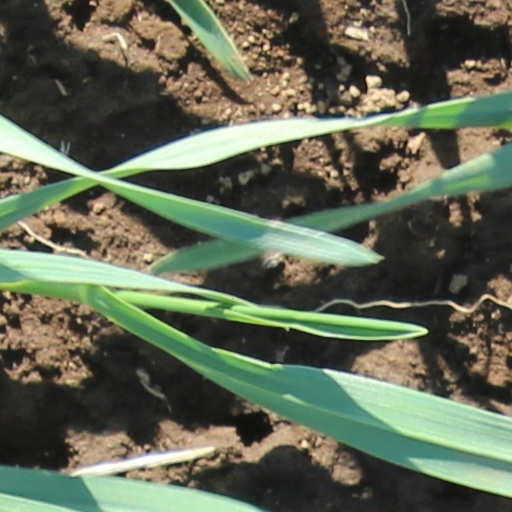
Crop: wheat